Island Innovation Trust

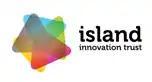
The old logo of the Isle of Wight Education Federation

The Isle of Wight Education Federation is a non-profit investment trust on the Isle of Wight. It is the foundation trust which act as parent for Carisbrooke College, Medina College and the Island Innovation VI Form Campus.